Solidaridad Internacional Antifascista

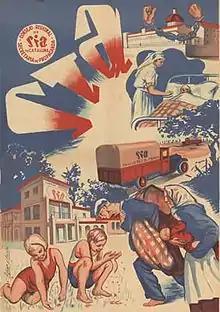
Poster by the SIA Catalonia Council (1937-1938).

Solidaridad Internacional Antifascista, SIA, was a humanitarian organisation that existed in the Second Spanish Republic. It was politically aligned with the anarcho-syndicalist movement composed of the CNT, FAI and other groups. One of its general secretaries was Lucía Sánchez Saornil, an anarcha-feminist activist.